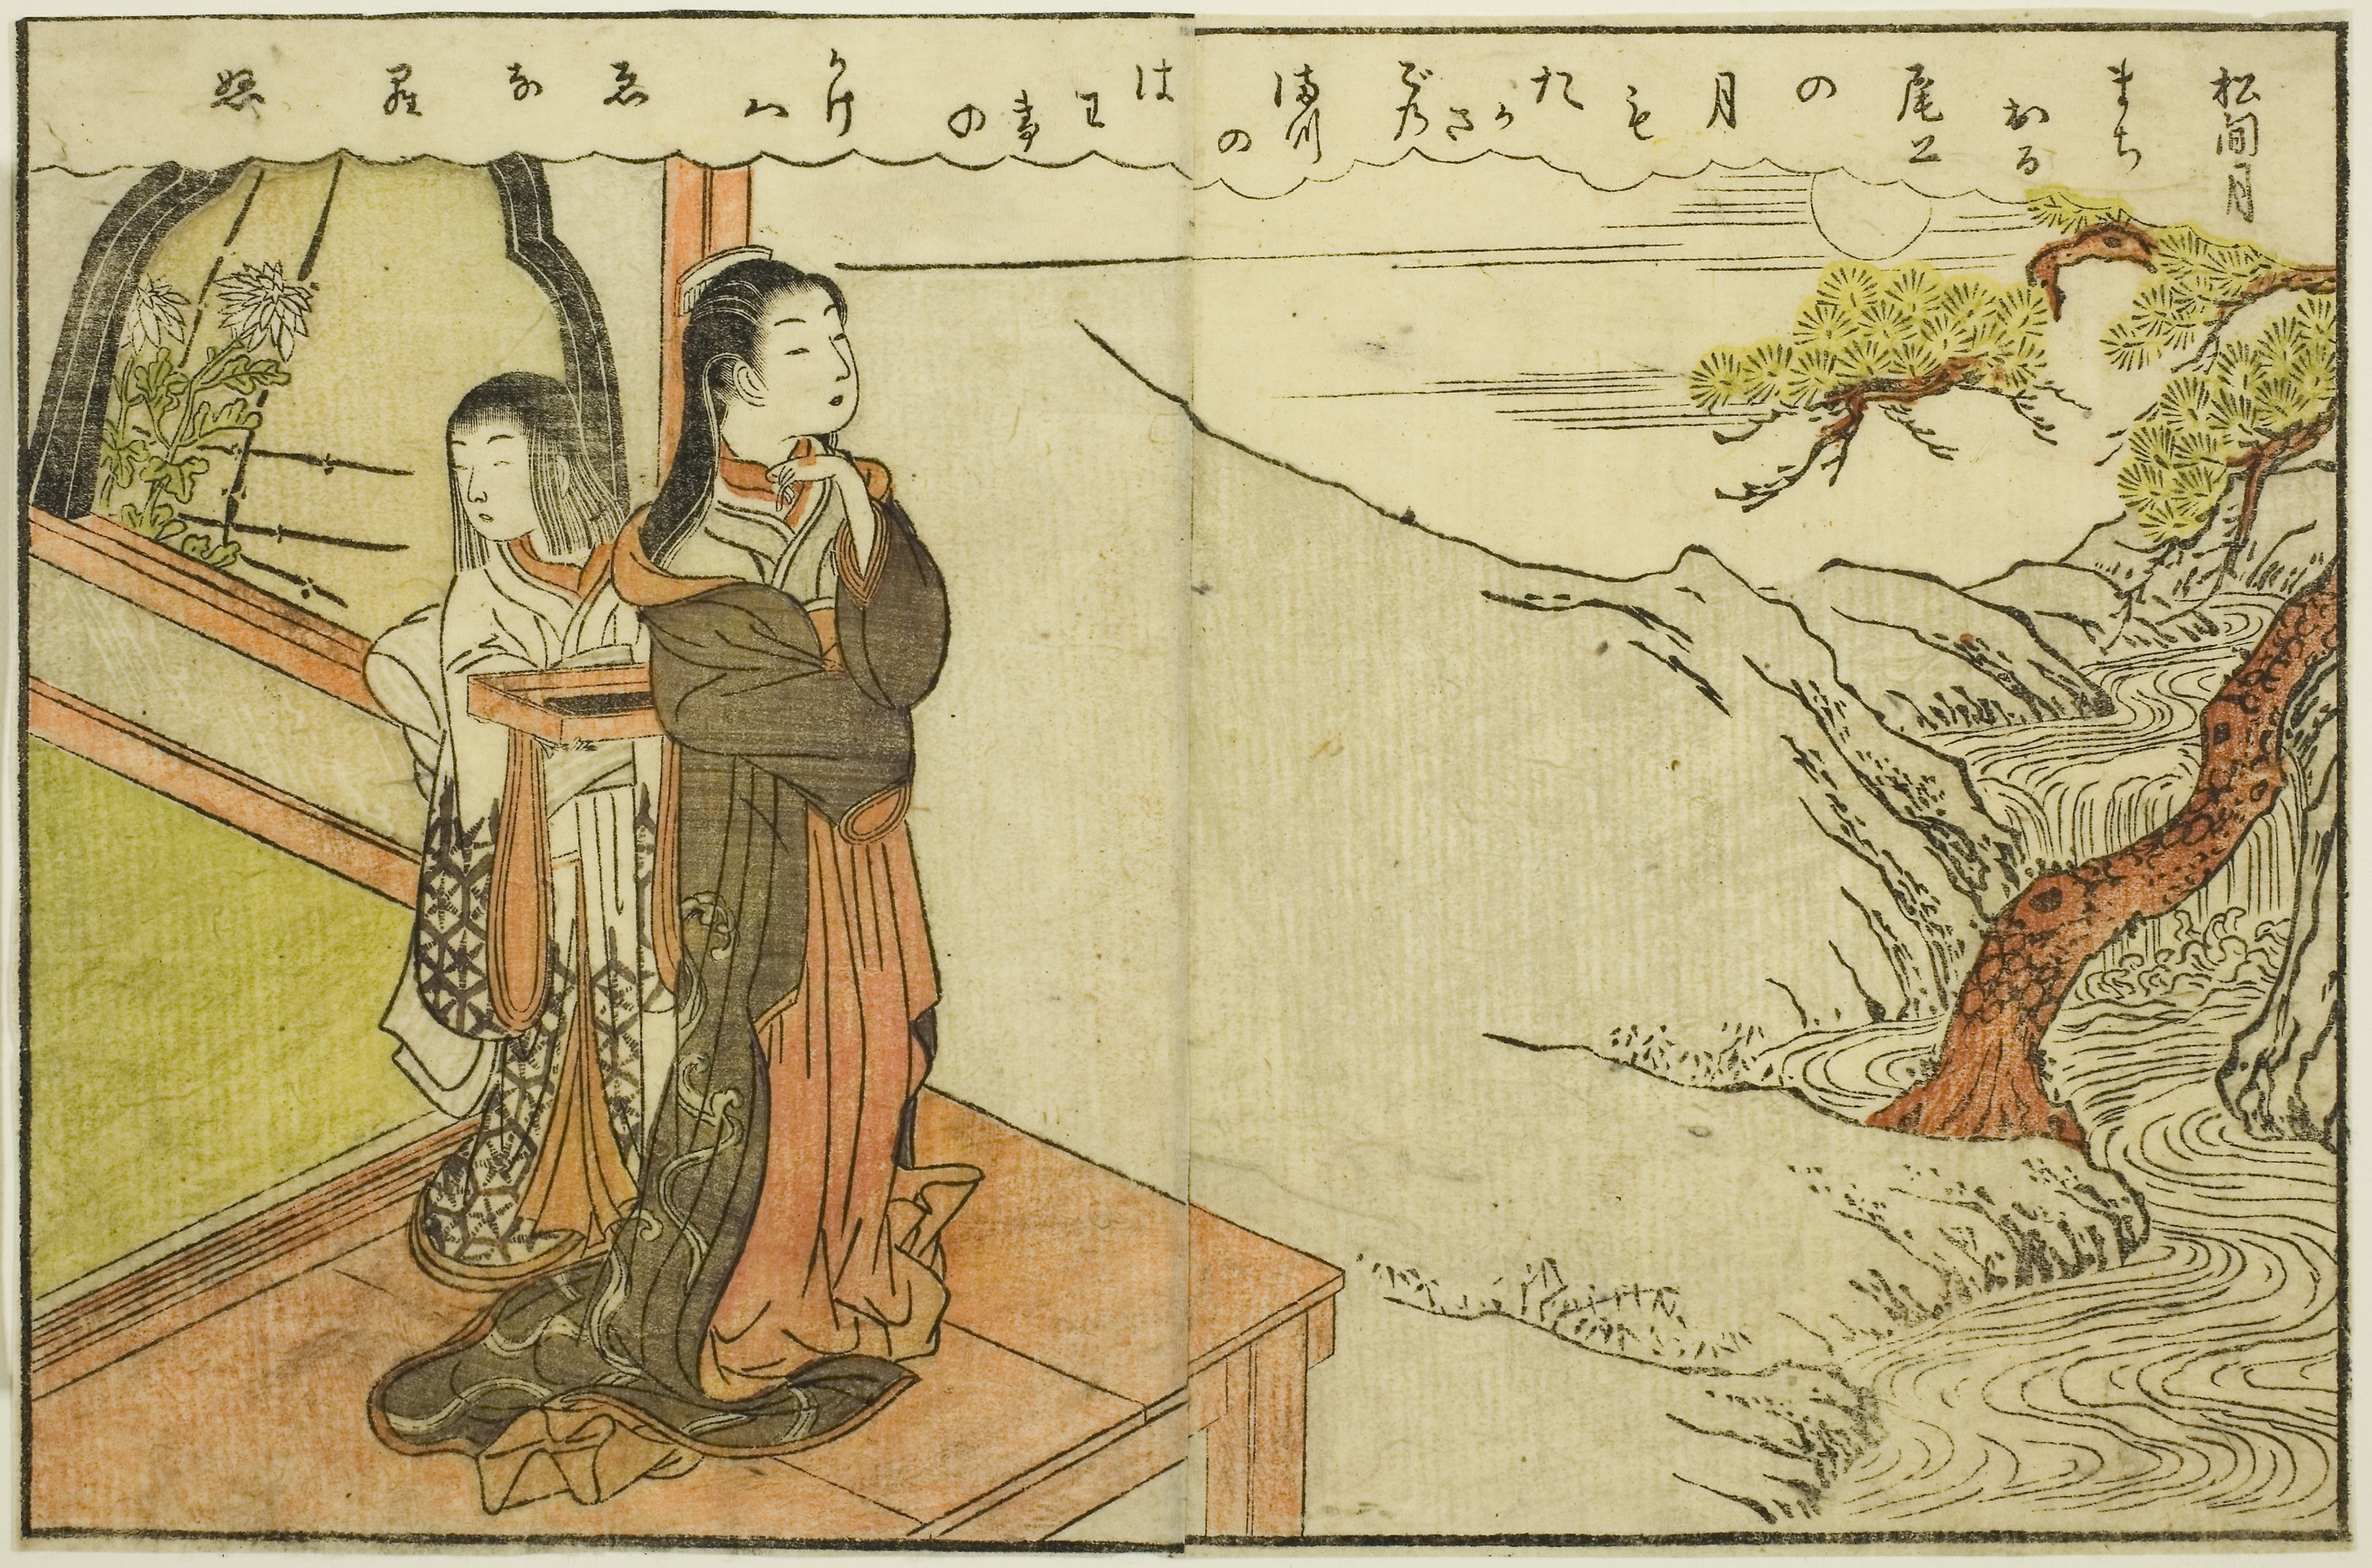
cartoon, art, illustration, painting, drawing, history, artwork, fictional character